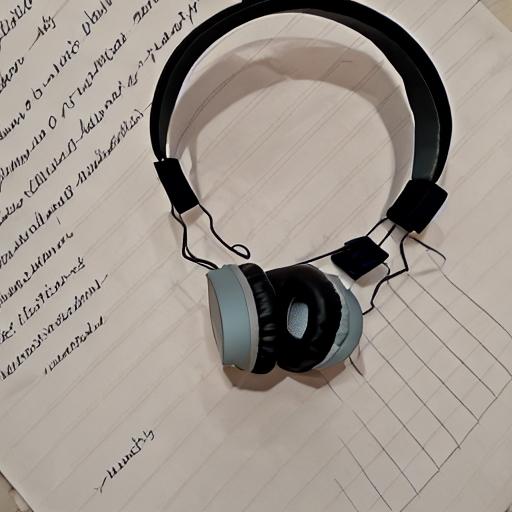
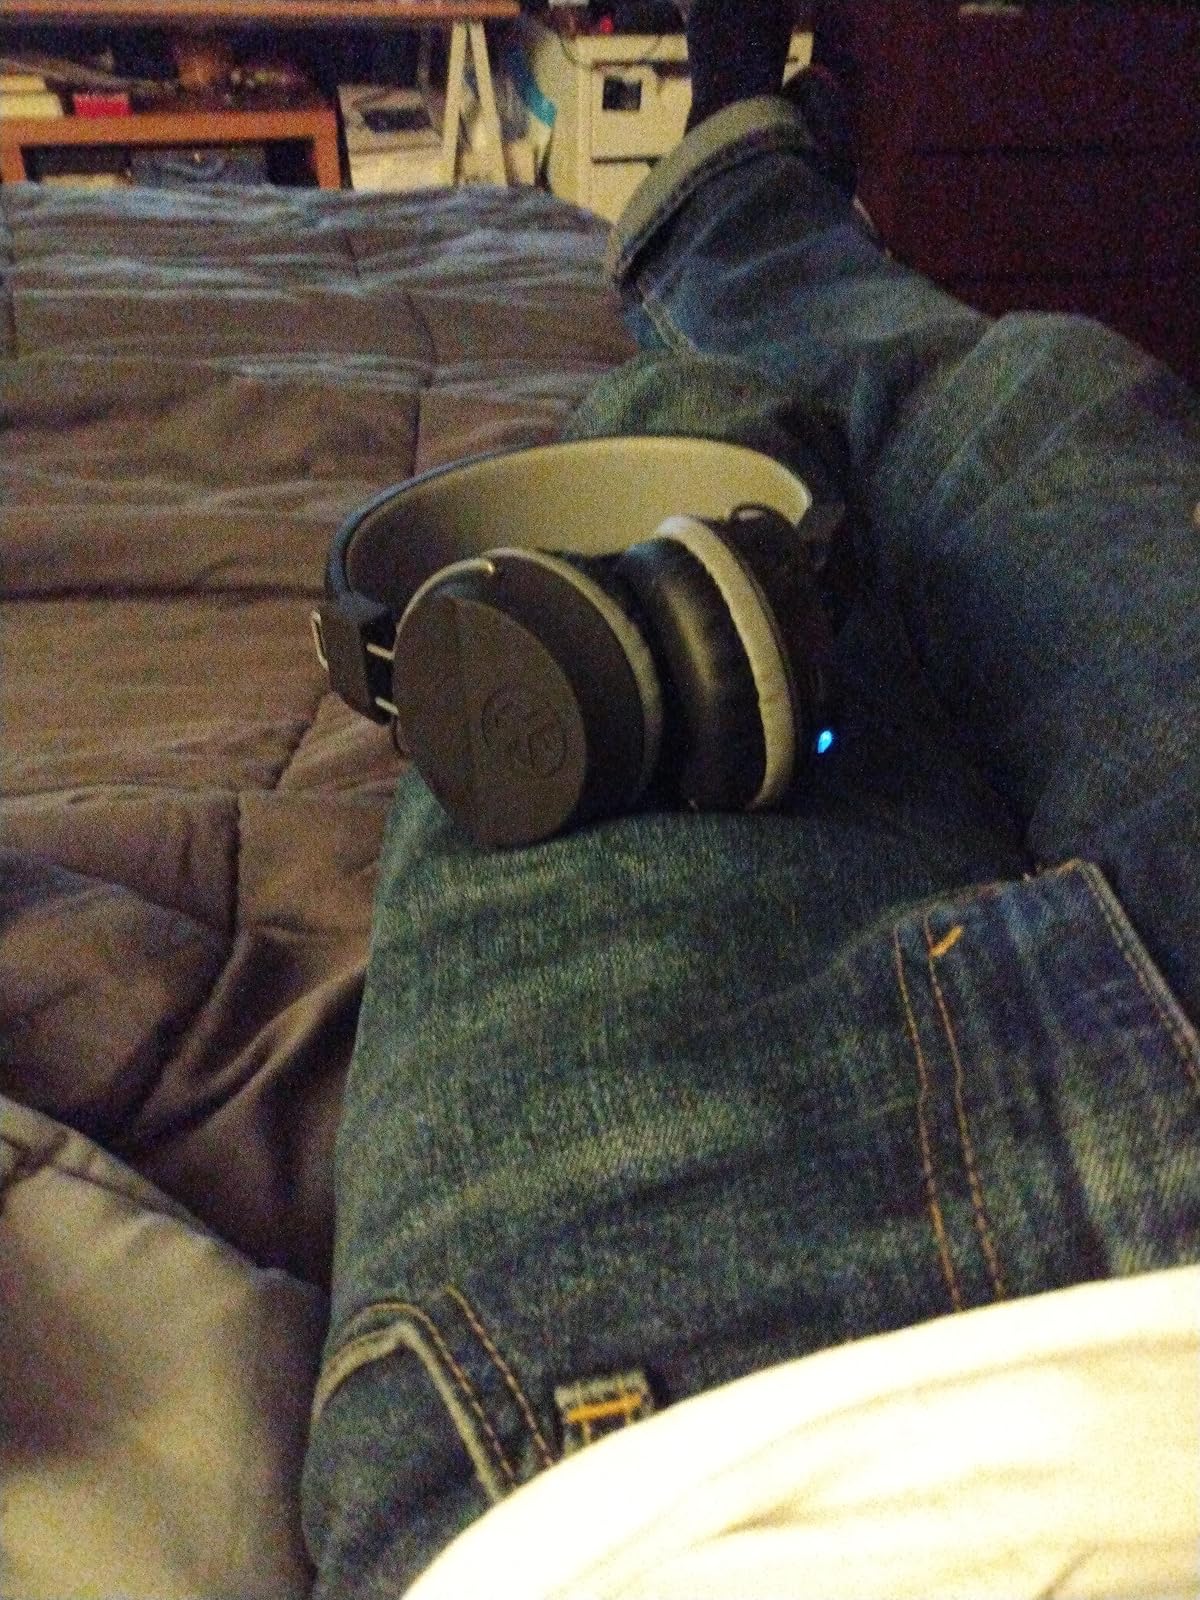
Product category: headphones
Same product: no